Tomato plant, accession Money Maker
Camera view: bottom (45 deg); turntable rotation: 30 degrees
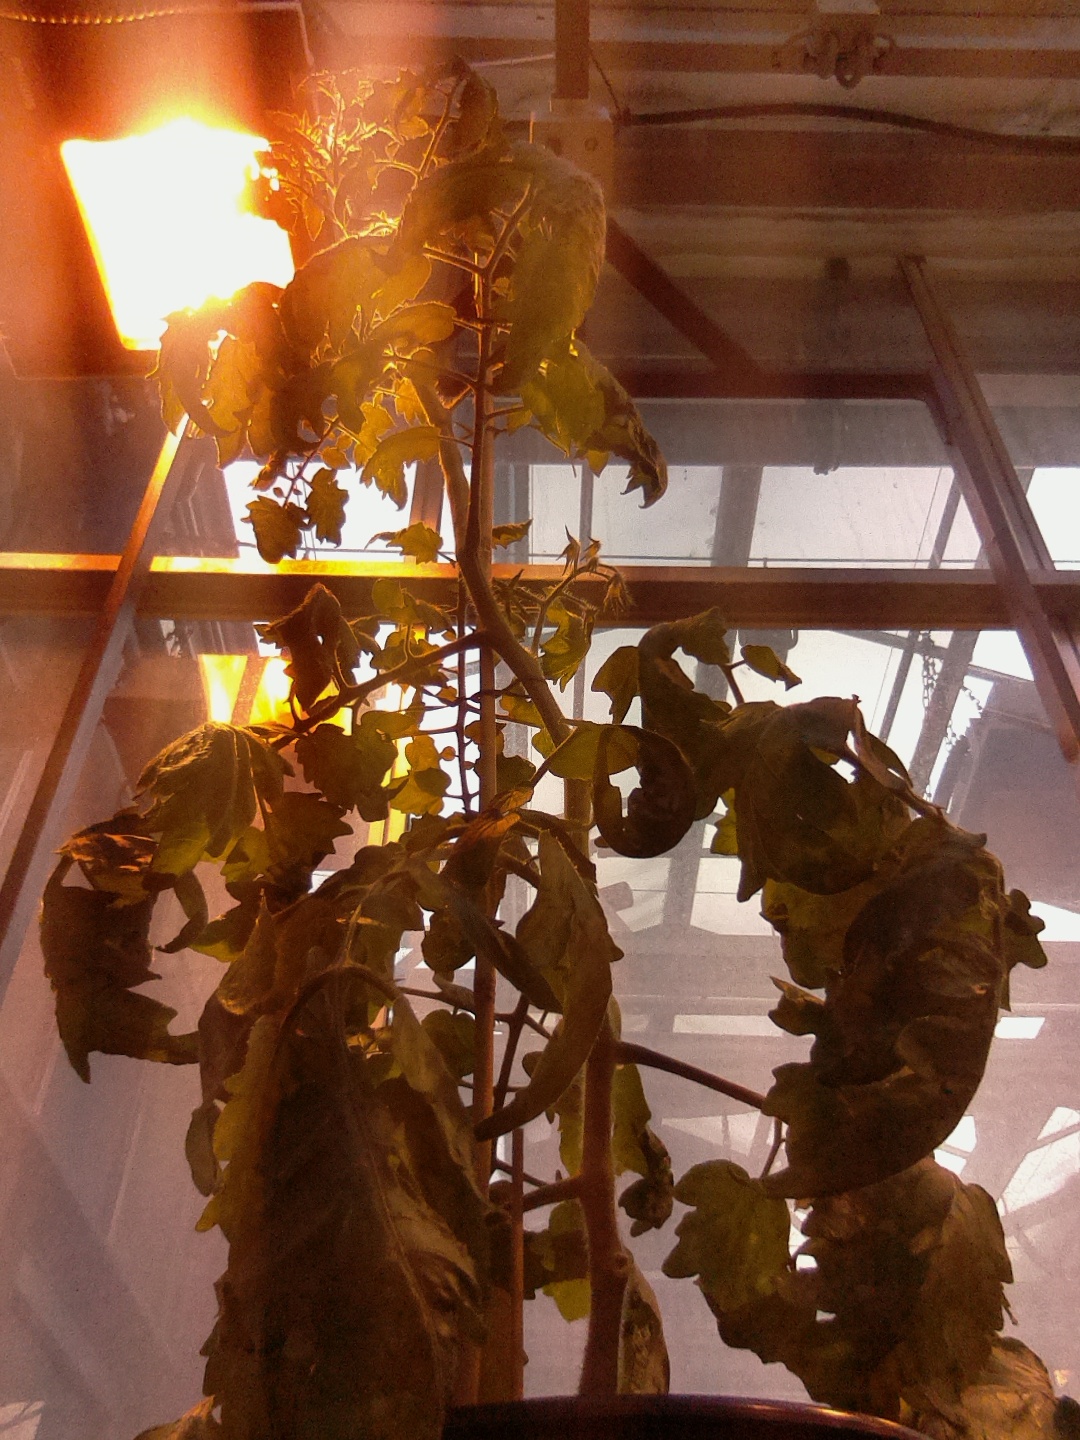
BBCH growth stage 68: Full flowering, 80%-90% of flowers open, more petals falling